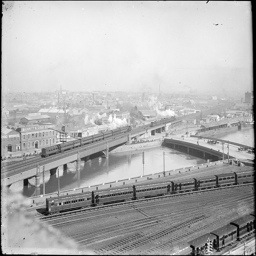
A train parked next to a body of water.
a bunch of roads interwoven and over lapped
Two trains pass over the tracks over a river.
A black and white photo of a train yard in a large city.
The roads and bridges are all covered in ice and snow.